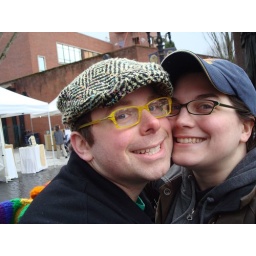
this is the hat Nate ended up getting though, it's more lime green in real life